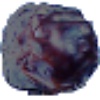
Label: Dates 1